Ed and Lorraine Warren

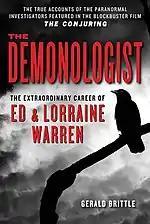
"The Demonologist: The Extraordinary Career of Ed and Lorraine Warren" by Gerald Brittle was released as an ebook for the opening of "The Conjuring" based on the Warrens' life story.

Ed and Lorraine Warren were members of the Roman Catholic Church. They married in 1945. On January 11, 1946, Lorraine gave birth to their daughter named Judy Warren.